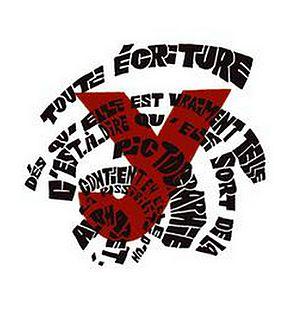
Page linogravée par Claude Stassart-Springer, extraite du livre ""Alphabet"" de Raymond Queneau aux Editions de la Goulotte"
Les Éditions de la Goulotte sont une maison d'édition française créée en 1994 à Vézelay par Claude Stassart-Springer. Les responsables sont Claude Stassart-Springer et Jean-Marie Queneau.